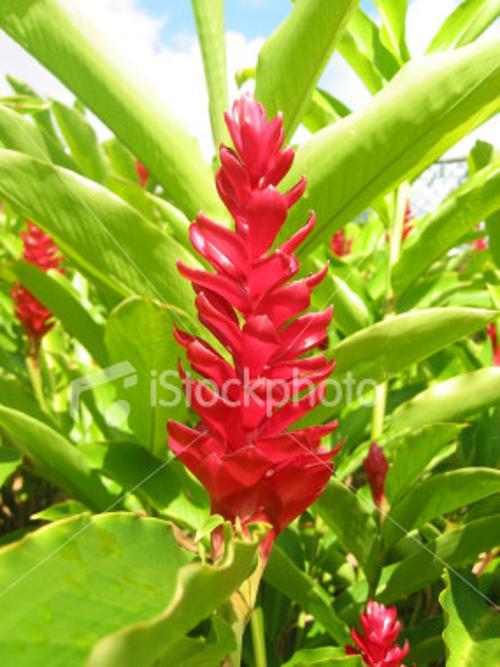
Label: red ginger